Question: Please indicate a possible affordance area of the frisbee that can be used for holding
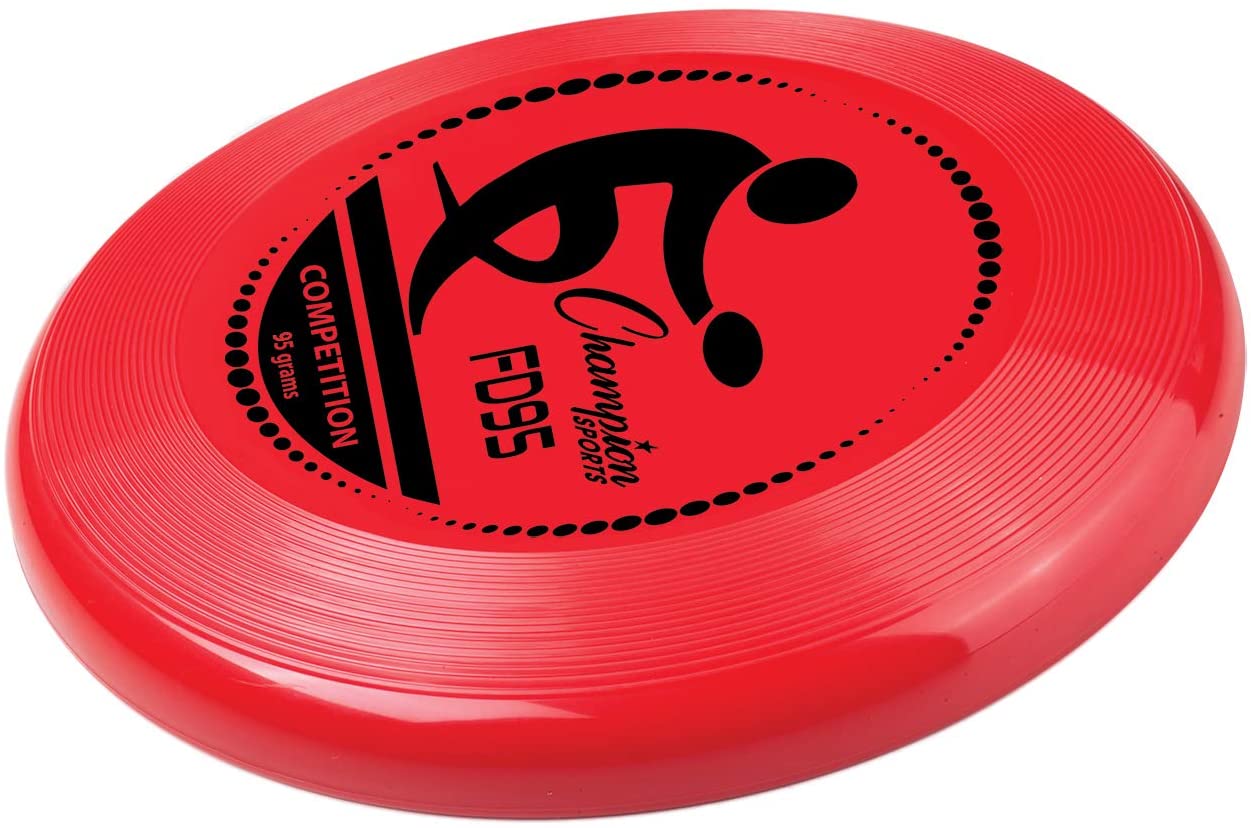
Answer: [0, 6.235, 1250.729, 828]